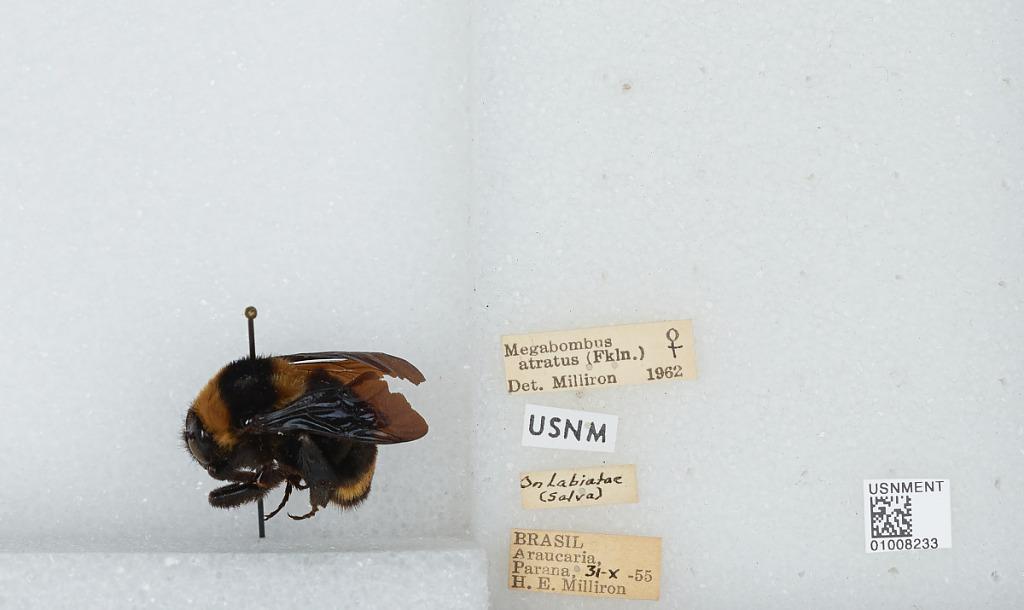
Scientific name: Bombus (Fervidobombus) atratus Franklin
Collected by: H. Milliron
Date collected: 1955-10-31
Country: Brazil
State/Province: Parana
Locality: Araucaria
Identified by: Milliron